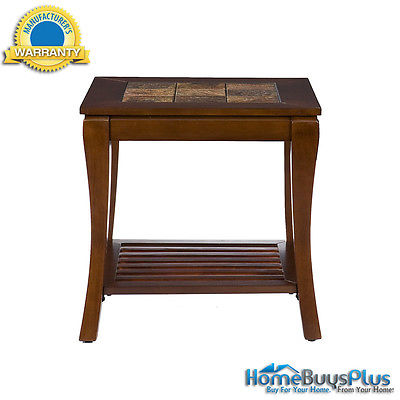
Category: table